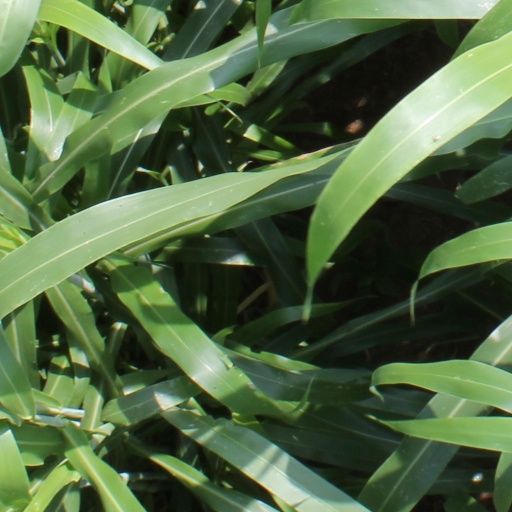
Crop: sorghum